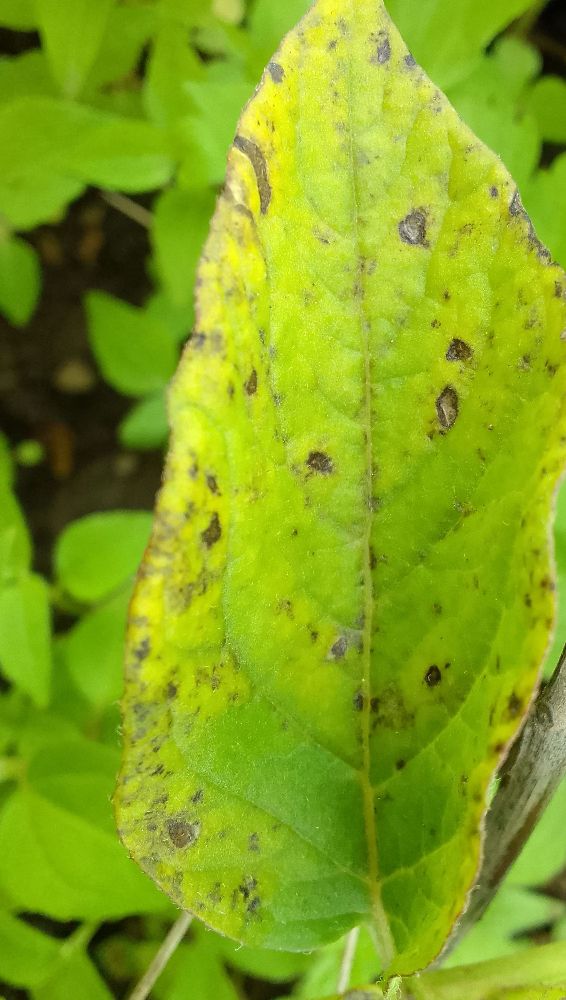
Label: Early blight